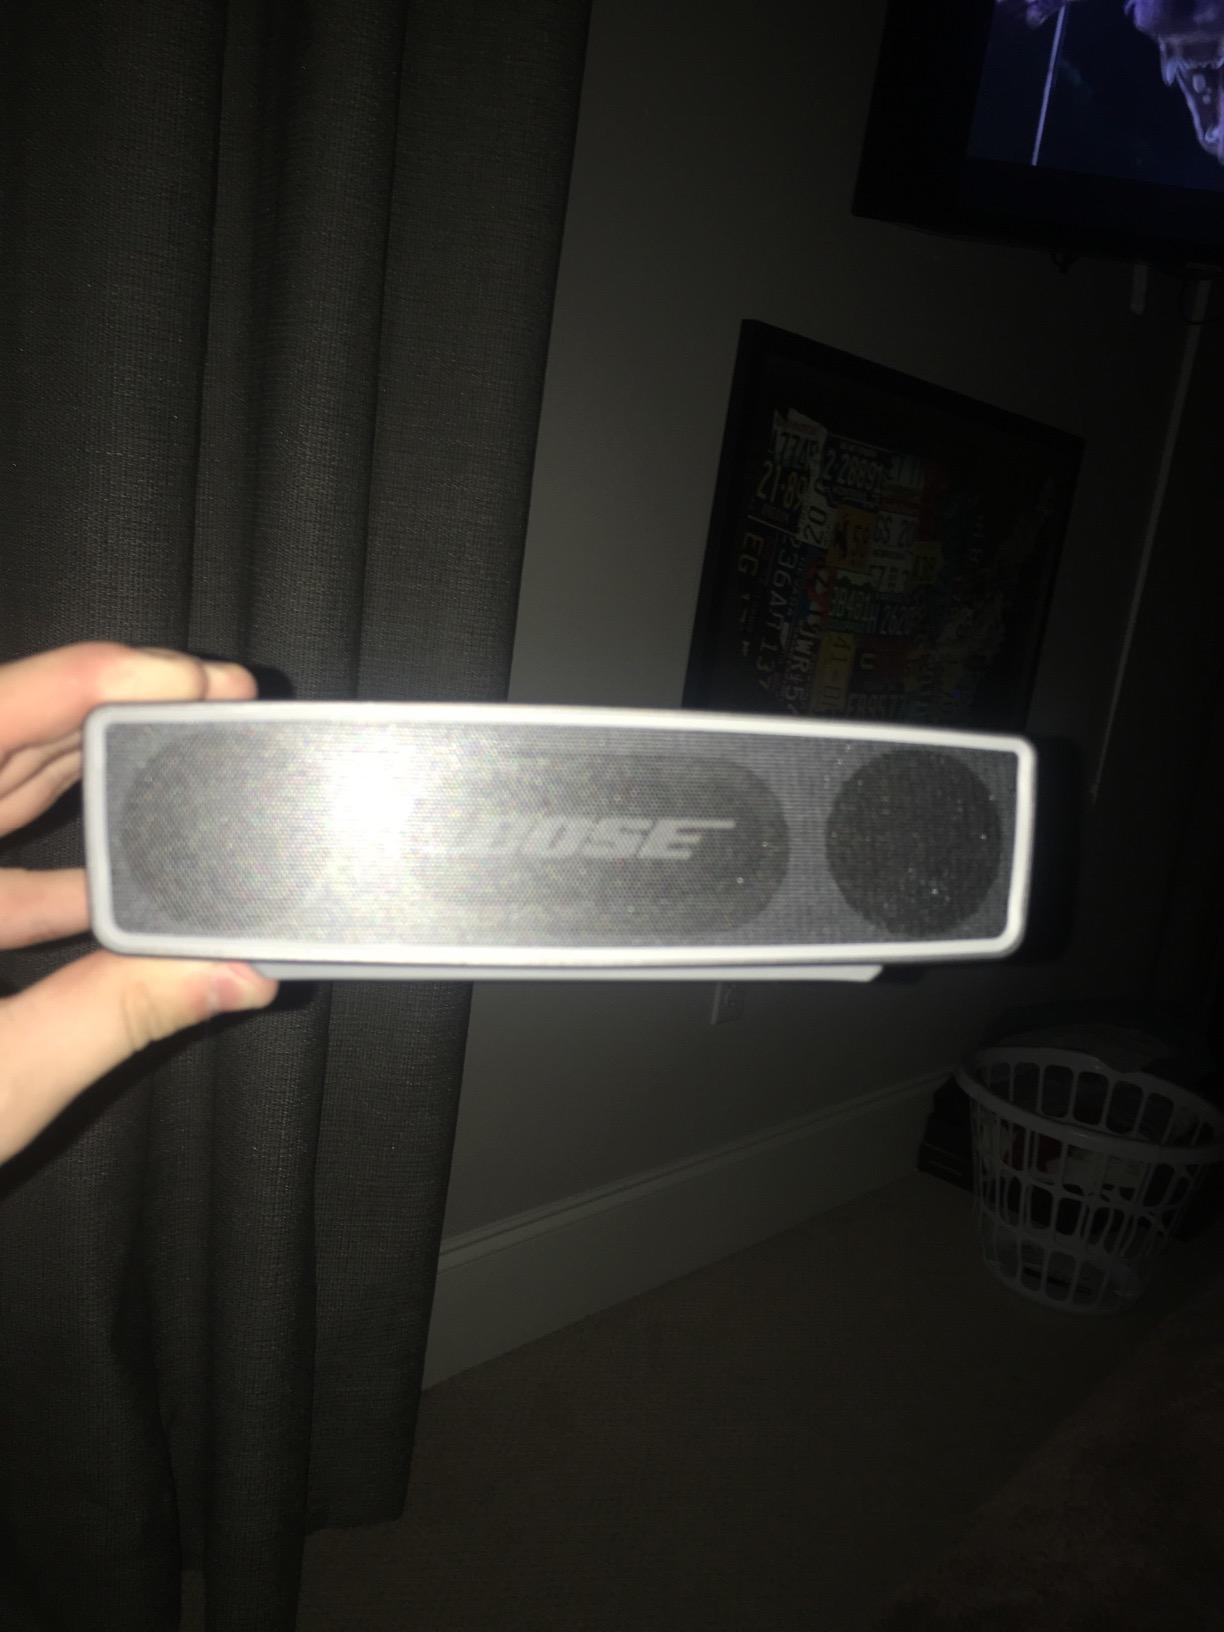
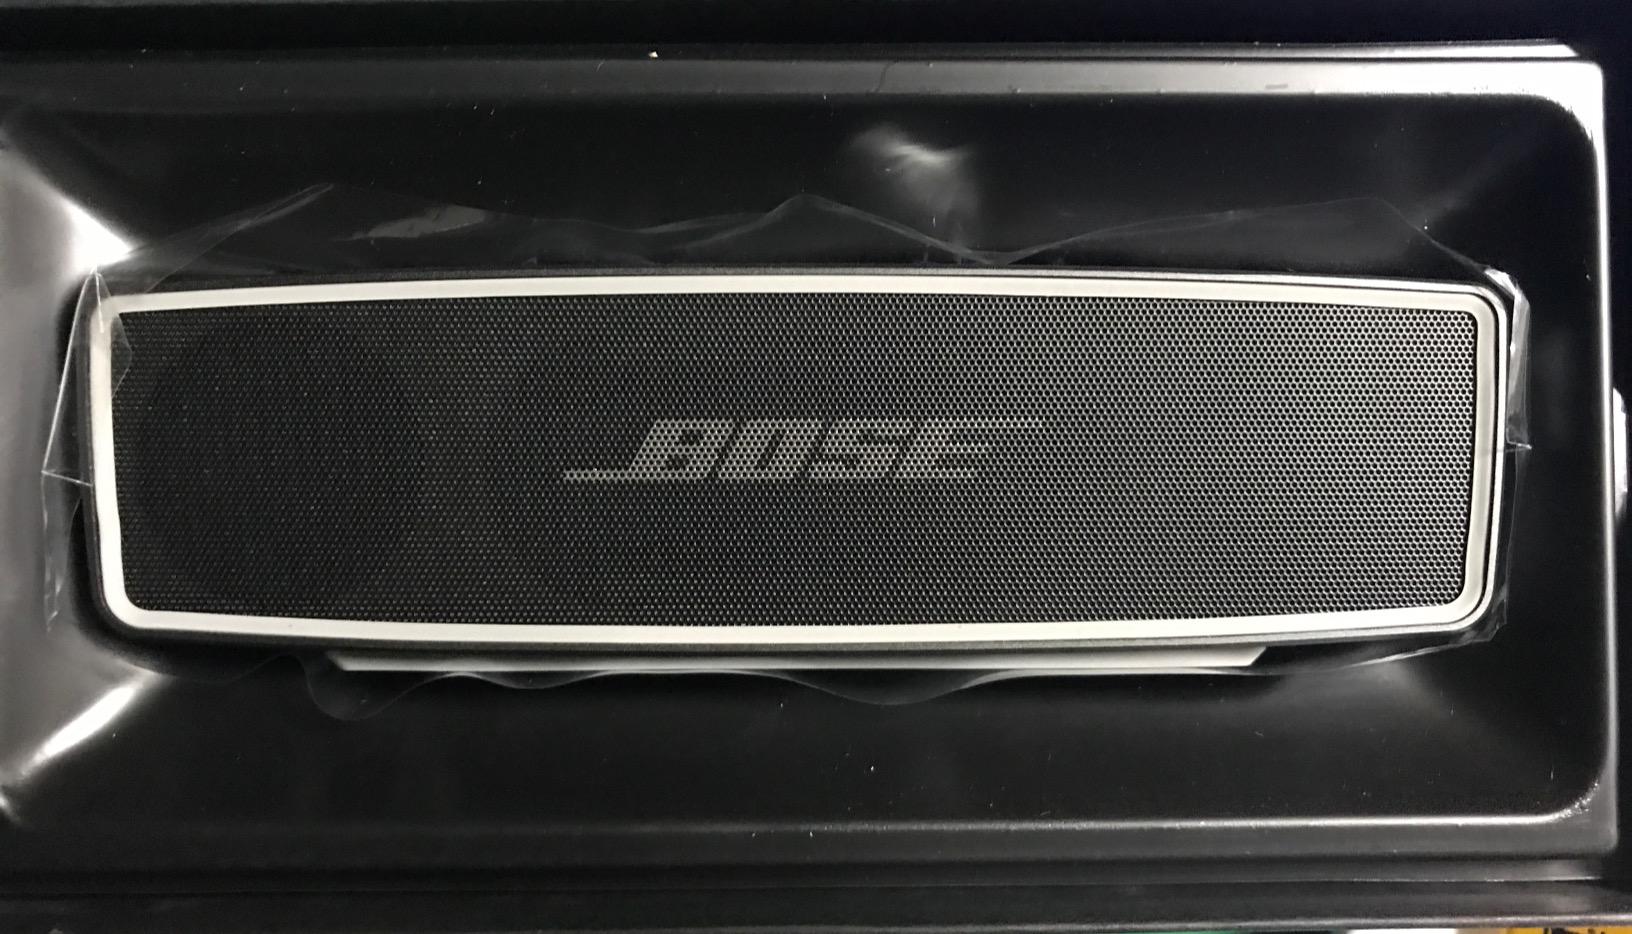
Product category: speaker
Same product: yes